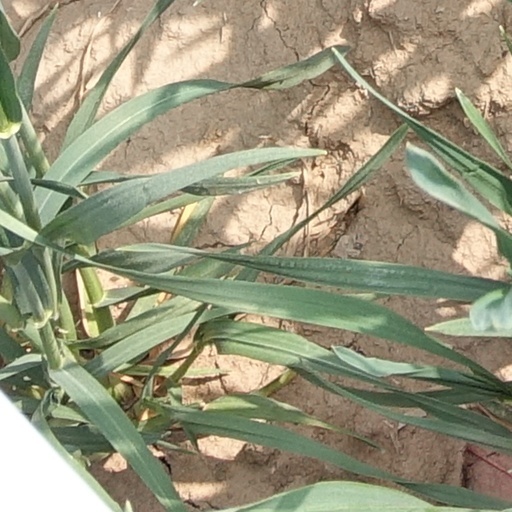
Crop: wheat